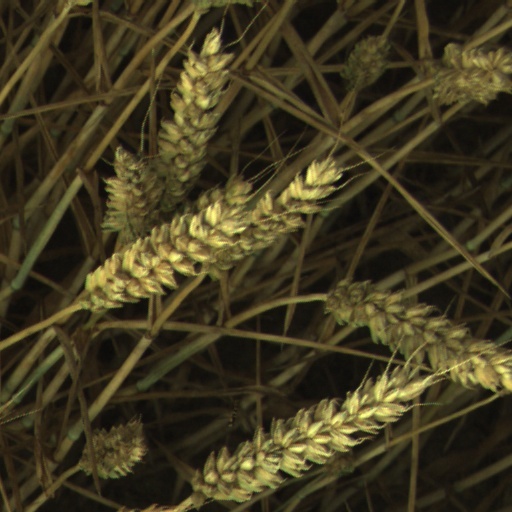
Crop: wheat